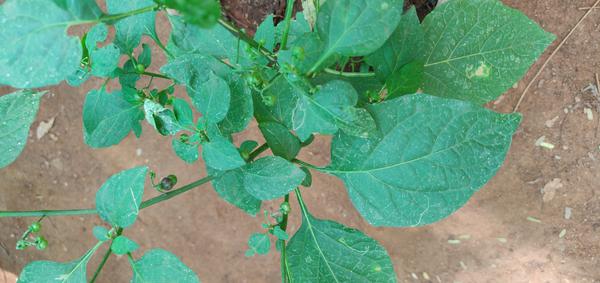
Plant: Ganike